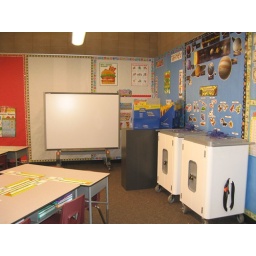
A smart board was delivered to my classroom along with laptop computers in vaulted steel containers.